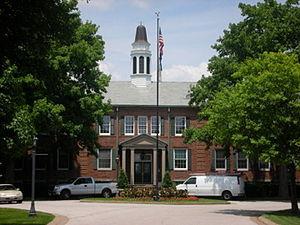
Des Peres est une ville de la proche banlieue de Saint-Louis, dans le comté de Saint-Louis, dans le Missouri, aux États-Unis. Située au sud du comté, elle est incorporée en 1934.